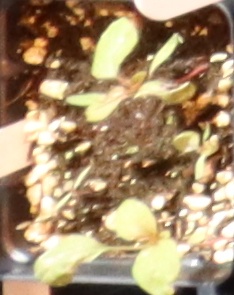
Label: Palmer Amaranth